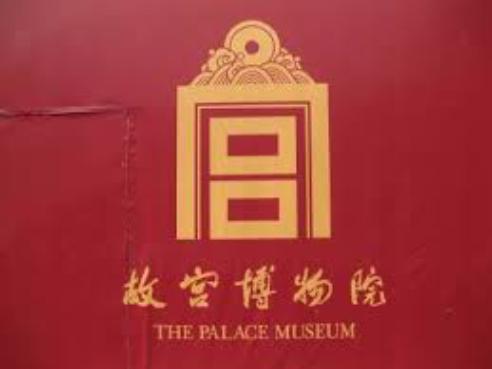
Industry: Others